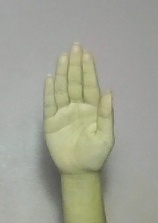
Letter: seen